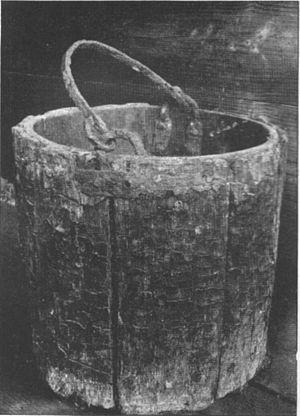
Le château de Duffield est un château normand dont on a retrouvé le site à Duffield, dans le Derbyshire. Le lieu est répertorié en tant que Scheduled Ancient Monument.